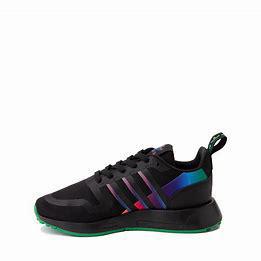
Brand: Adidas
Model: Multix